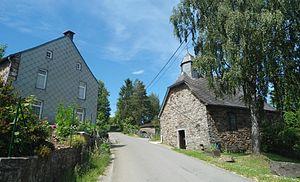
Chapelle Saint Hilaire à Brume (Trois-Ponts)
Brume est un hameau de la commune belge de Trois-Ponts située en Région wallonne dans la province de Liège.